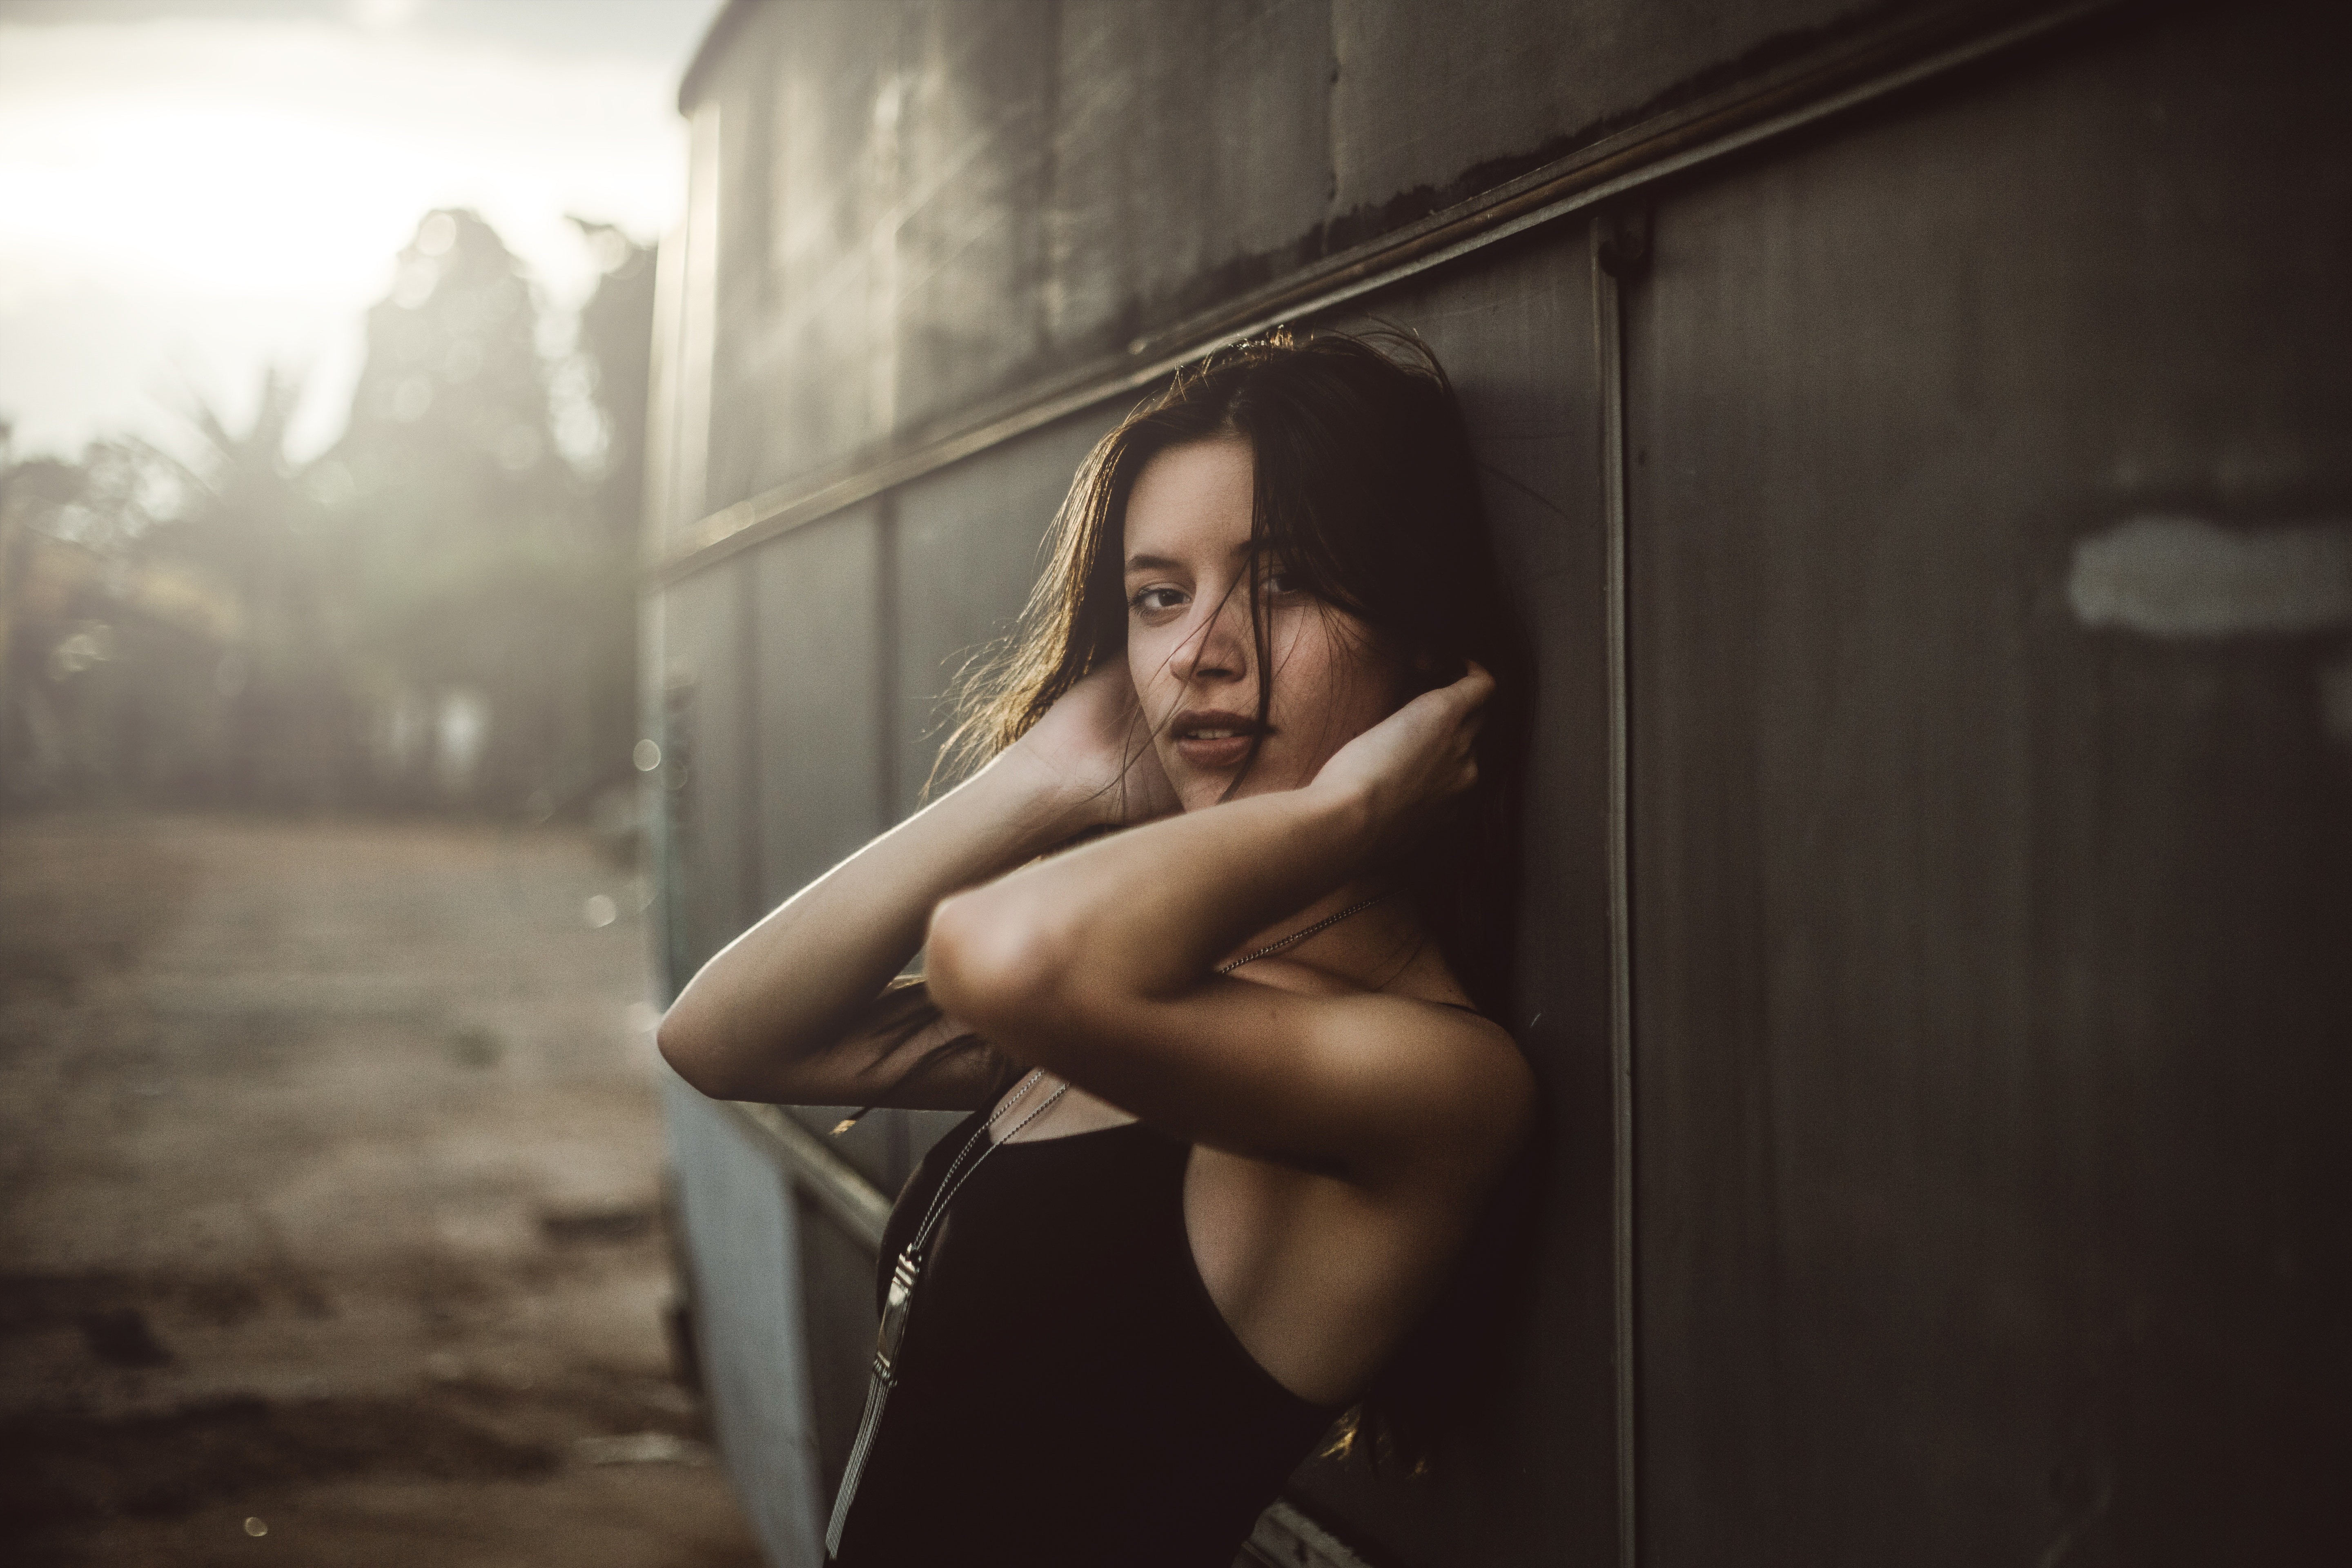
face, photograph, skin, beauty, light, shoulder, eye, photography, muscle, leg, arm, lip, flash photography, joint, sunlight, human body, black hair, model, sitting, long hair, hand, dress, smile, photo shoot, art model, window, brown hair, portrait, human leg, flesh, portrait photography, daydream